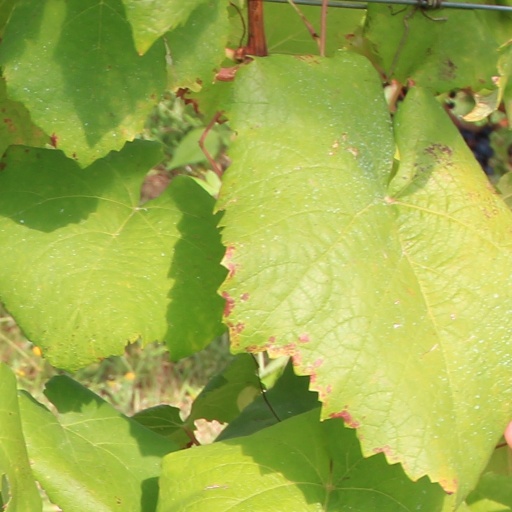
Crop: grape